Heer and Luftwaffe Signals School

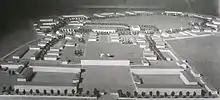
Air and Army Signals School Hall Model circa 1935

The complex originally consisted of around 160 buildings, and this included the buildings of the Heer and Luftwaffe Signals School, the offices, officers mess, magazine buildings, bunkers, armouries and workshops, residential and accommodation buildings of the General Maercker barracks. At the centre of the school is a large roll call square whose entrance is flanked by two pavilion-like guard houses. To the right and left of the roll call square are the school buildings in the form of two large four-storey three-wing systems whose courtyards are delimited by colonnade-like corridors to the roll-call area.